Military of the Asante Empire

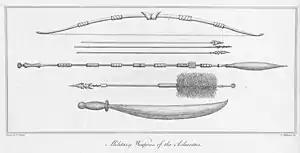
"Weapons of the Ashanti" engraved in 1824 by James Wyld I

Before the unification of the Asante clans as one kingdom and empire, the bow, shield and arrow were the weapon of choice. After the 1701 conquest of Denkyira, Osei Tutu I established trade contacts with European merchants at the coast through which he enabled the supply of firearms. The Asante became familiar with firearms in the 18th century. Majority of the Asante troops were armed with a variety of guns and this includes the standard European trade musket; Long Dane. Richards argues on Asante's success with long-barrelled muskets which he states to have brought a change in warfare around the hinterland of the Gold Coast in the 1740s. Around 1742,the Asante army defeated the Akyem with Dutch muskets whose barrels were 5–6 feet long in comparison with Akyem's short barrels 3–4 feel long. This victory led to the large demand for such kind of muskets in the region.